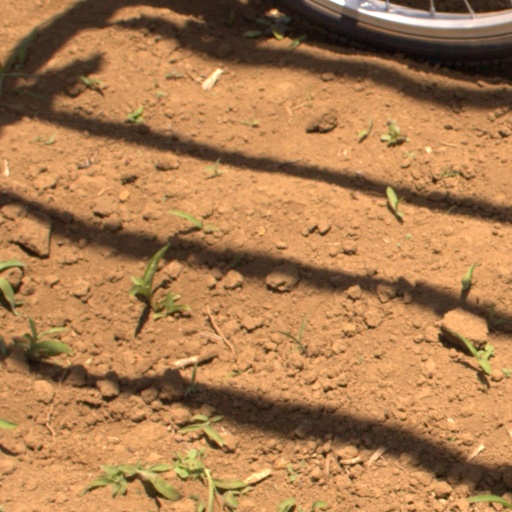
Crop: Jerusalem artichoke